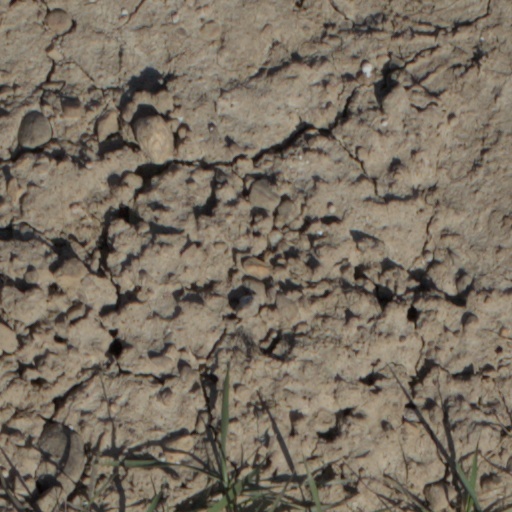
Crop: wheat